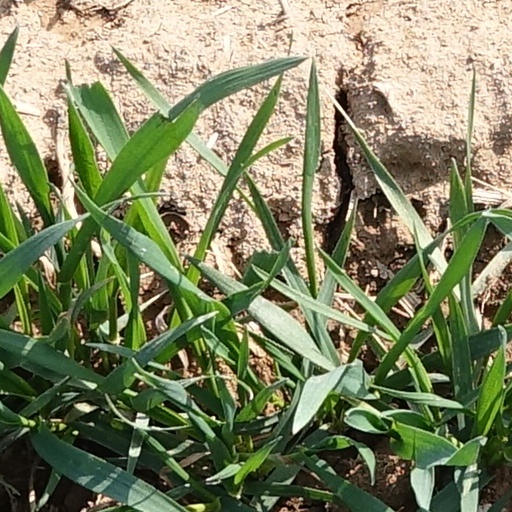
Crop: wheat